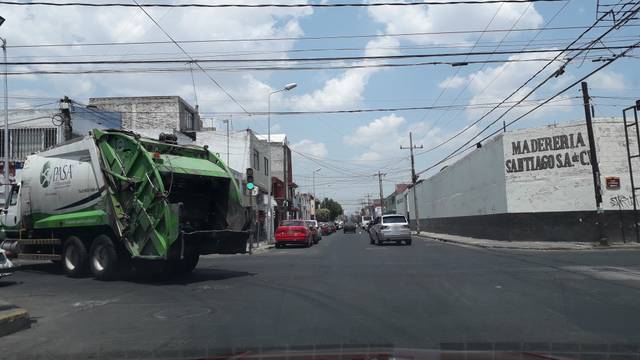
Region: Mexico
Coordinates: 19.042, -98.215